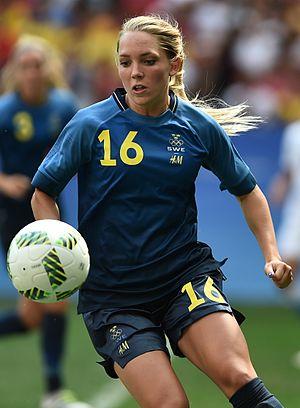
Elin Rubensson est une footballeuse internationale suédoise née le 11 mai 1993 à Ystad. Elle évolue au poste de milieu de terrain.